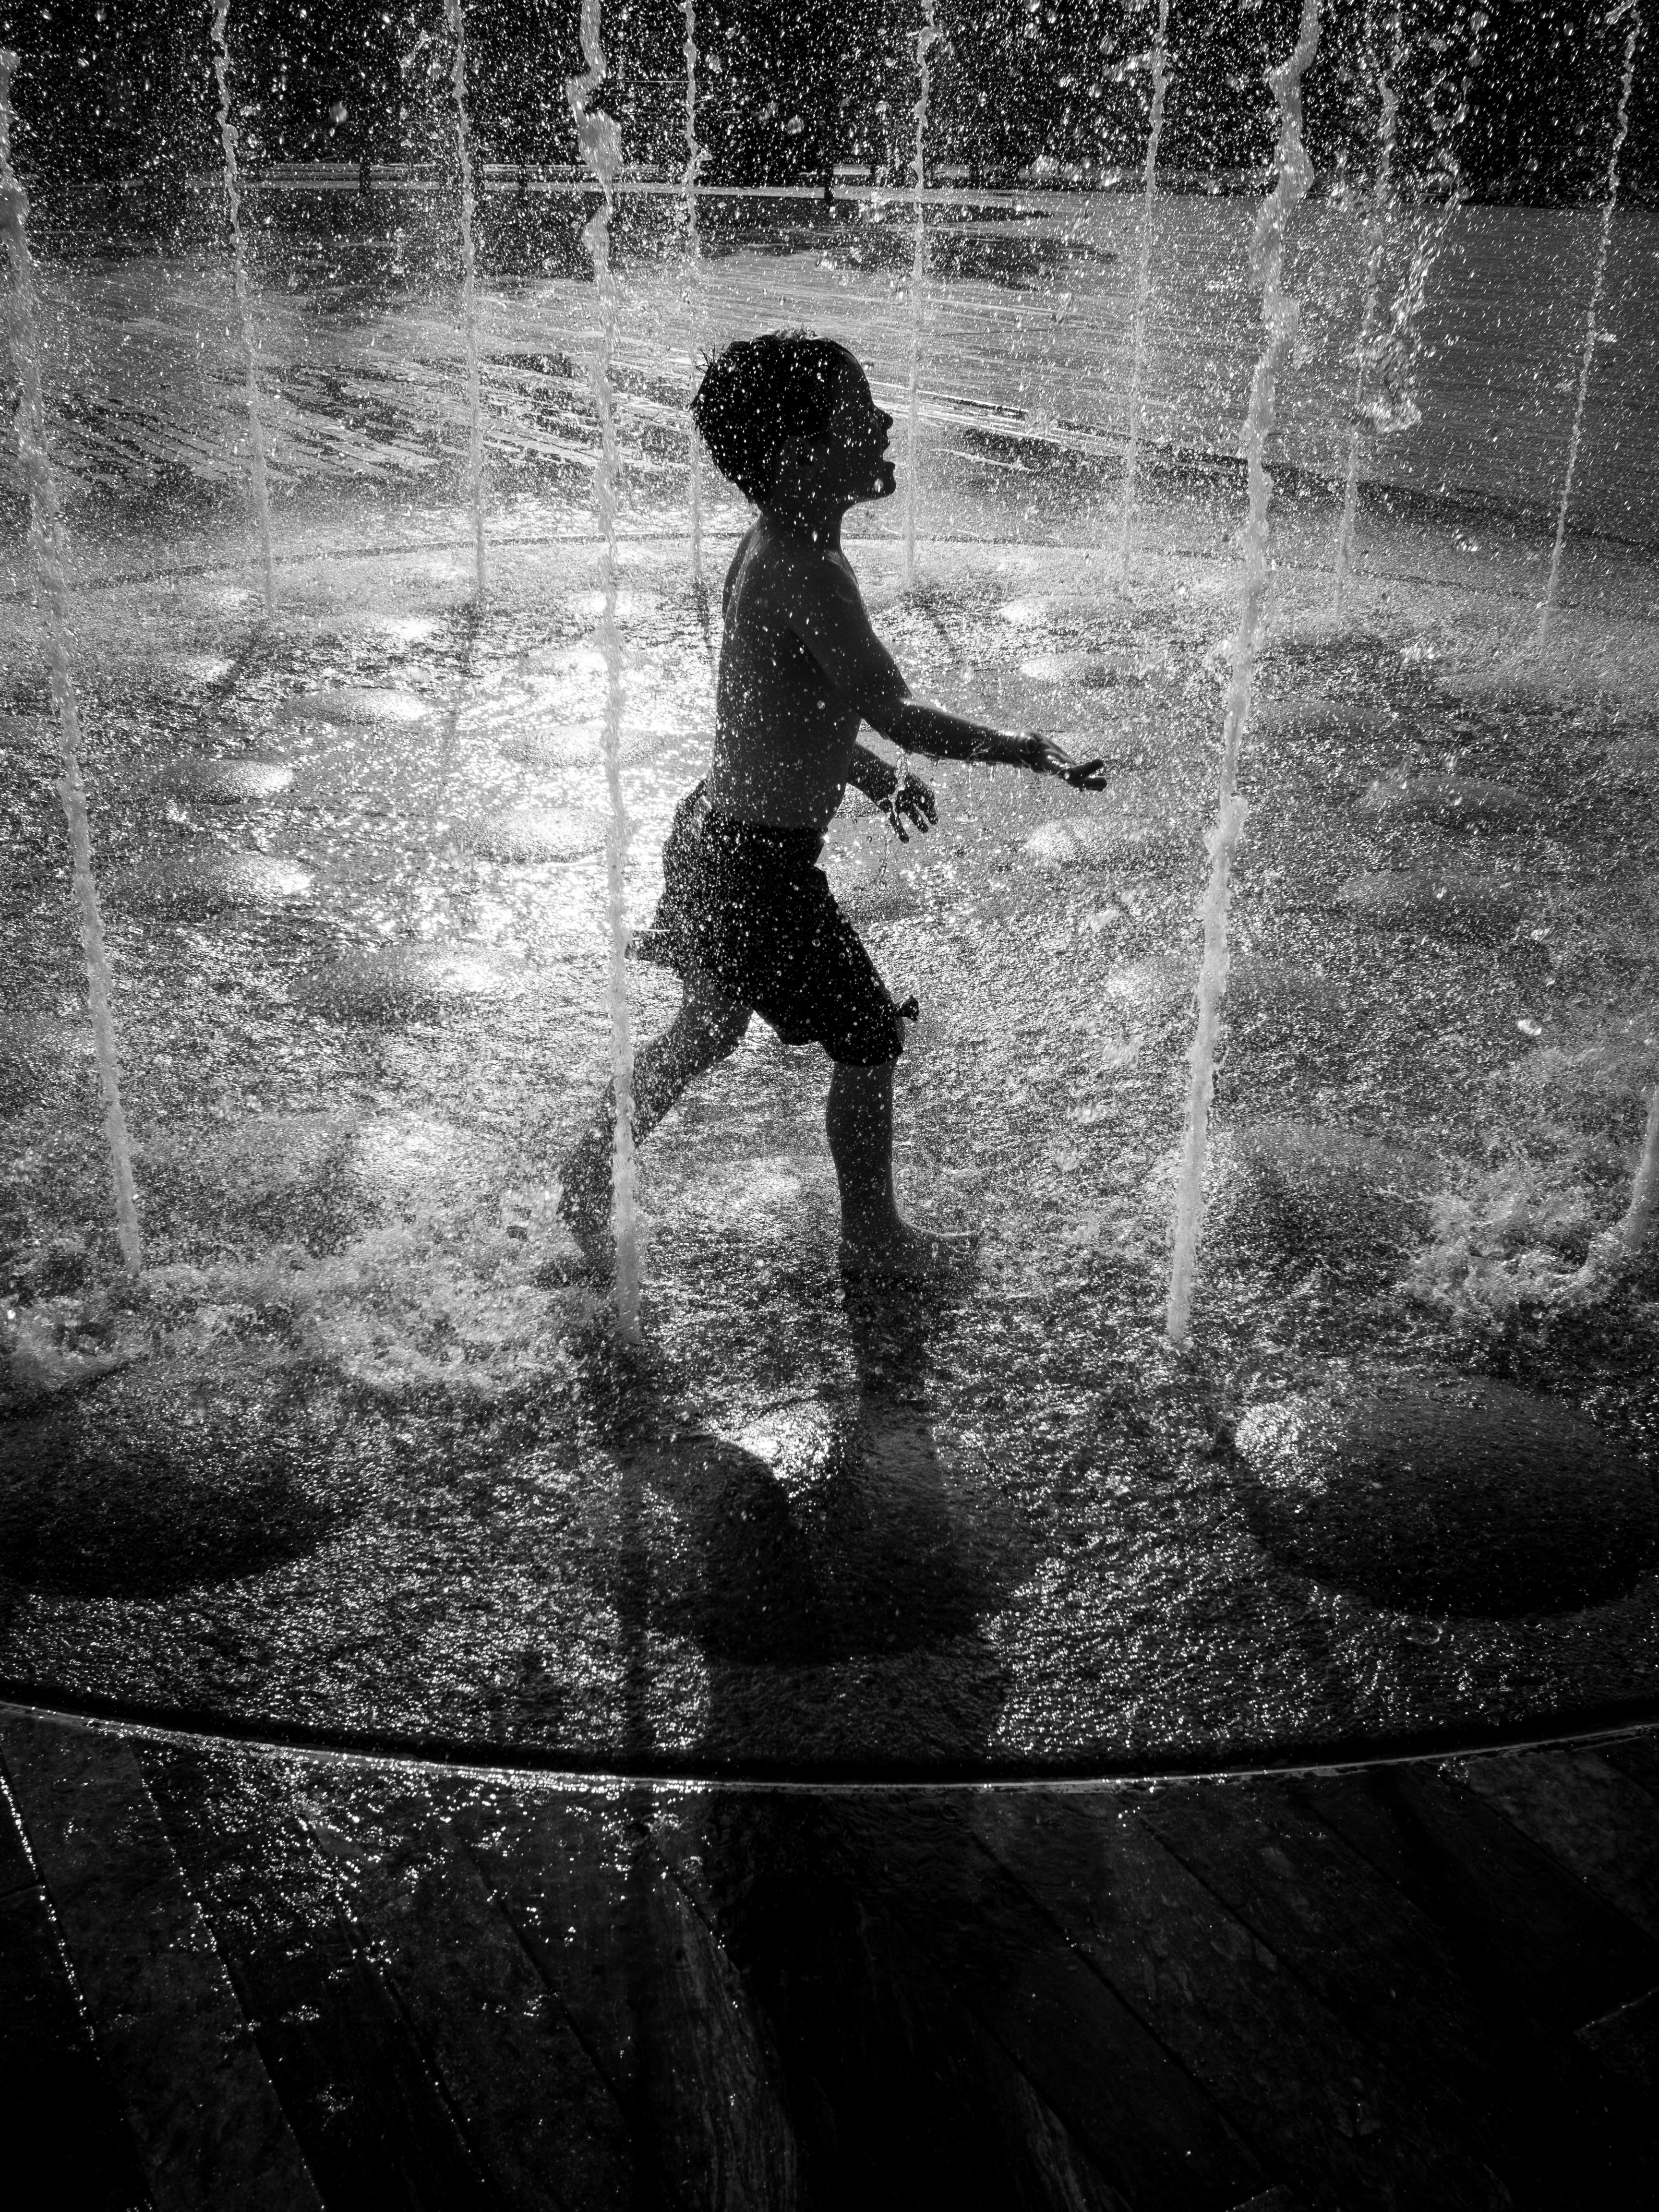
black and white, white, photography, sunlight, rain, reflection, weather, darkness, black, monochrome, photograph, flickitlater, monochrome photography, human positions